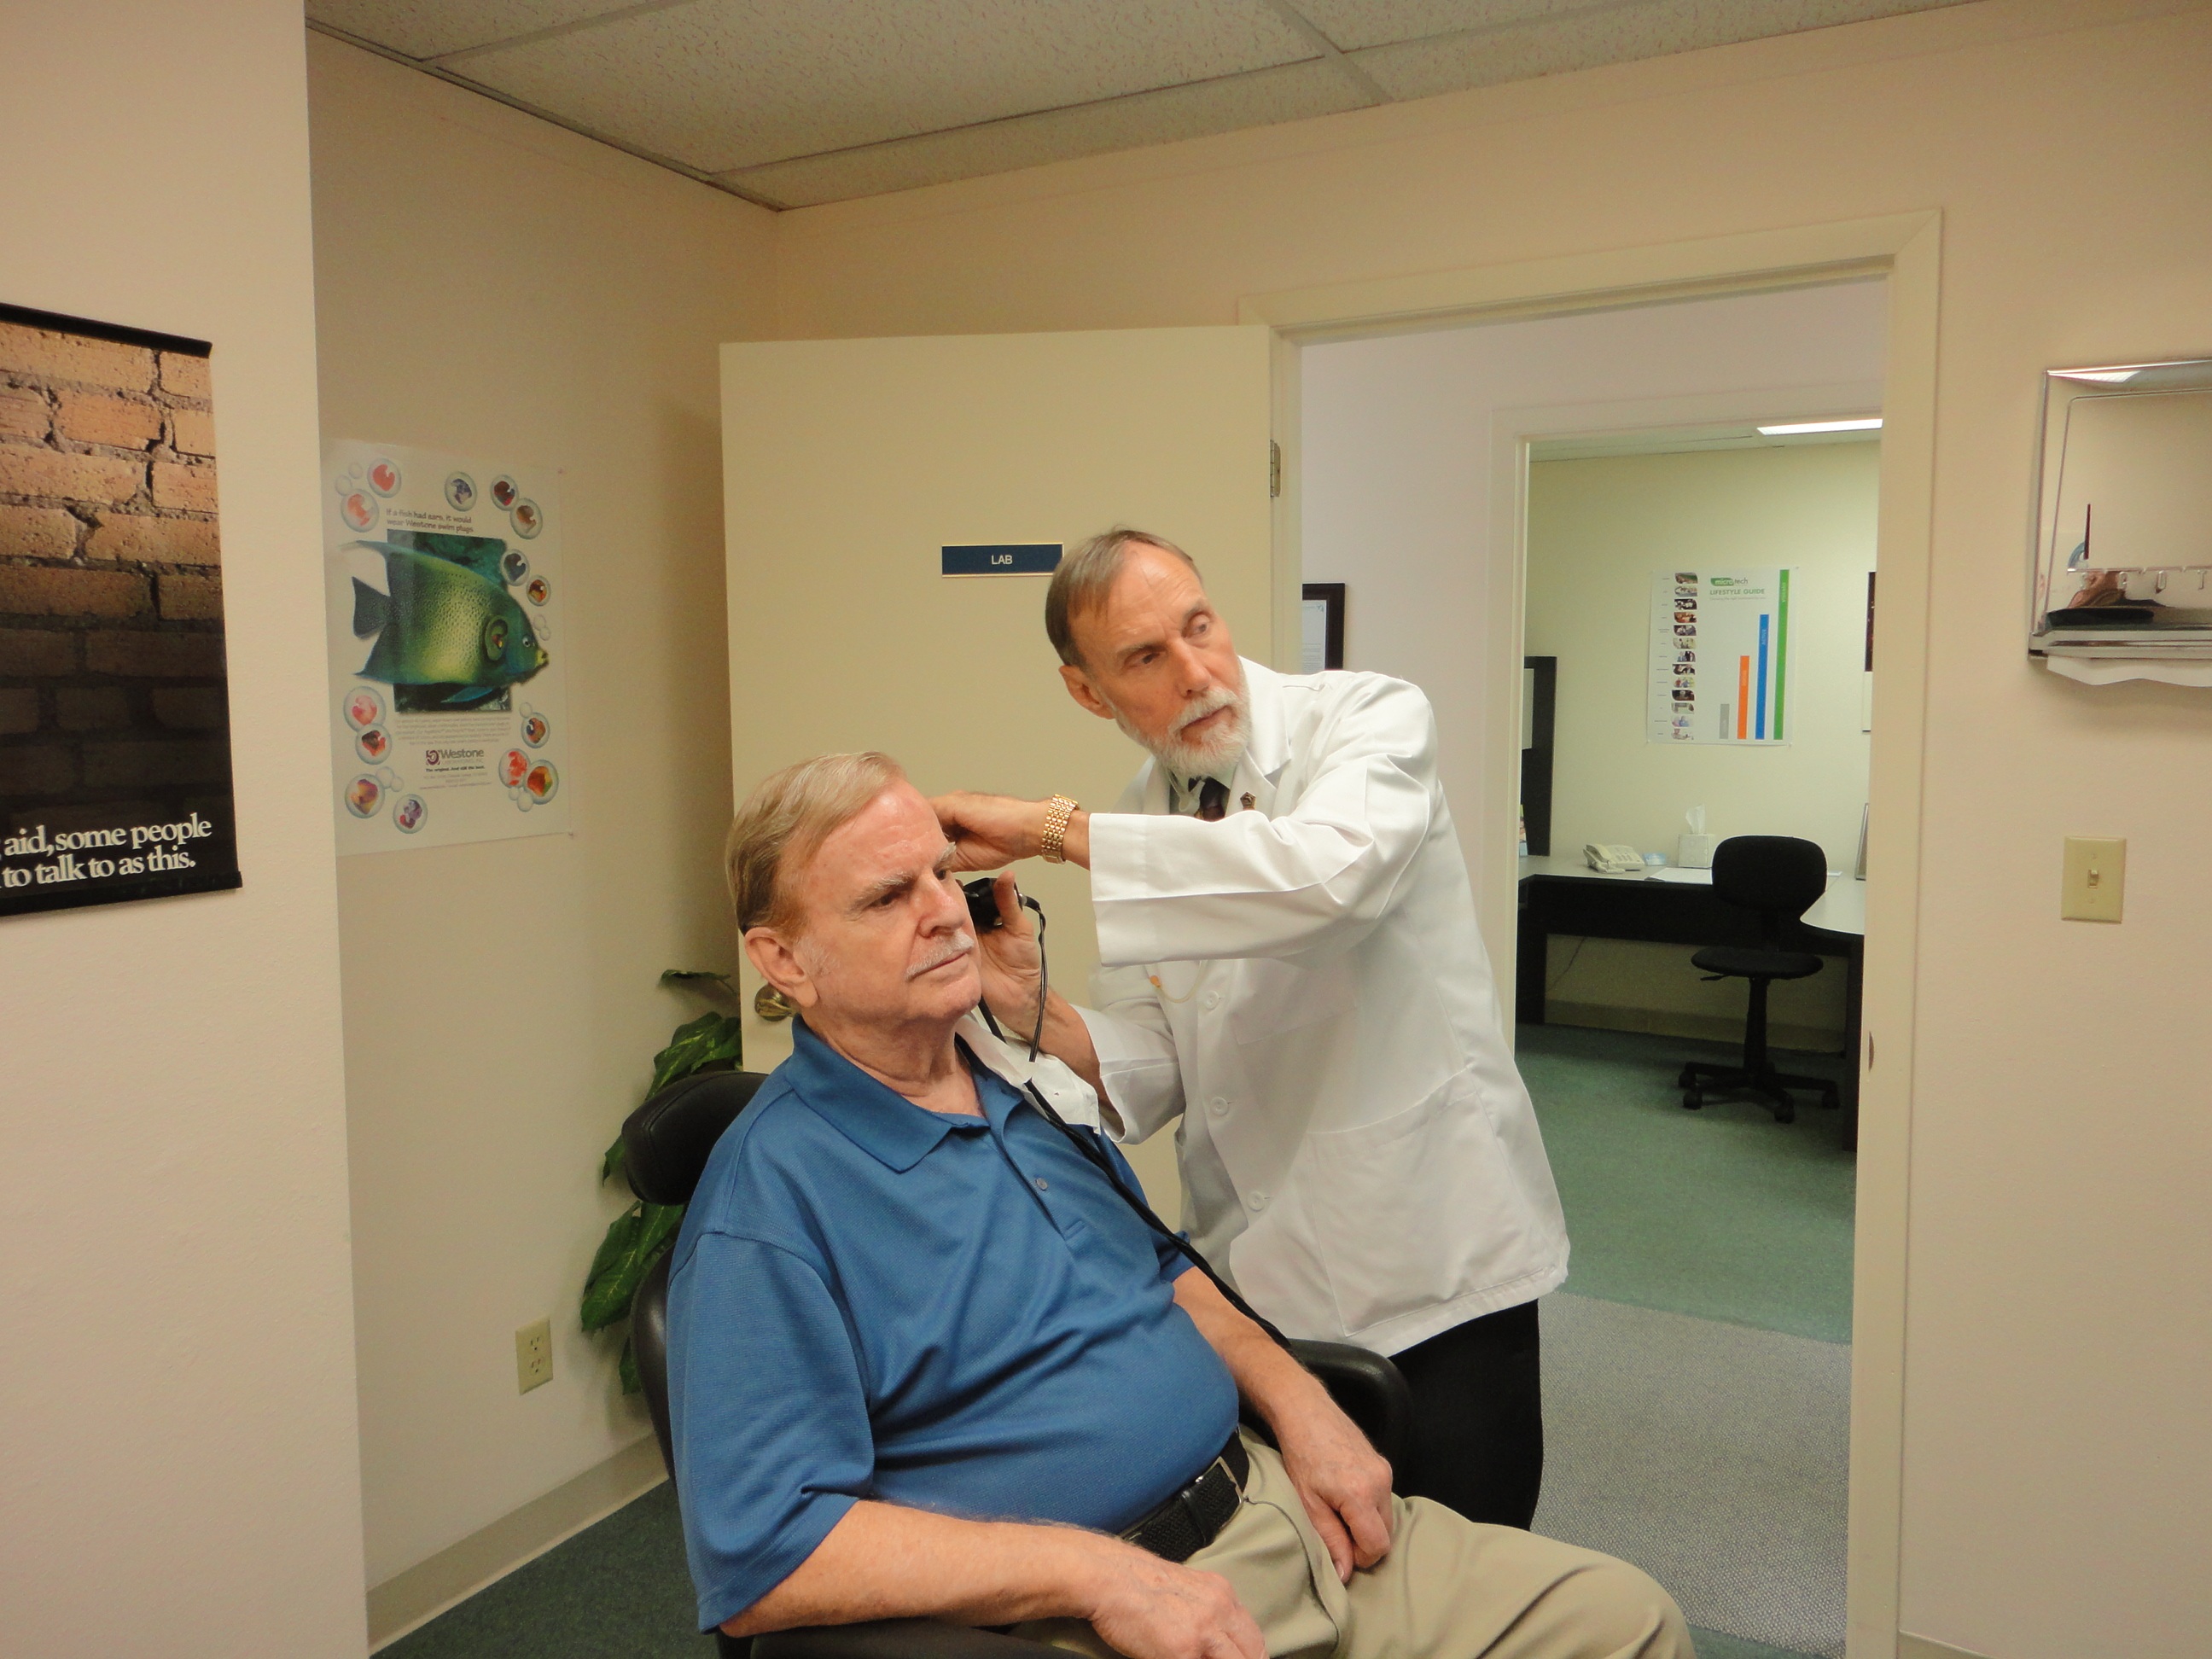
person, people, woman, hair, technology, white, female, young, communication, care, ear, medicine, close, health, device, caucasian, help, ears, digital, sound, hospital, clinic, volume, handicap, handicapped, support, medical, accessory, disabled, patient, healthcare, communicate, deaf, aid, hearing, hearing aid, audiology, deafness, general practitioner